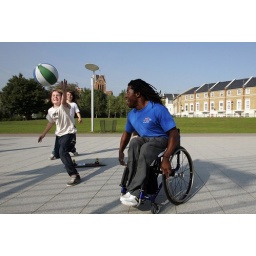
green screen in the pavilloin with skateboarding bike time trials and ade adepitan vists the center